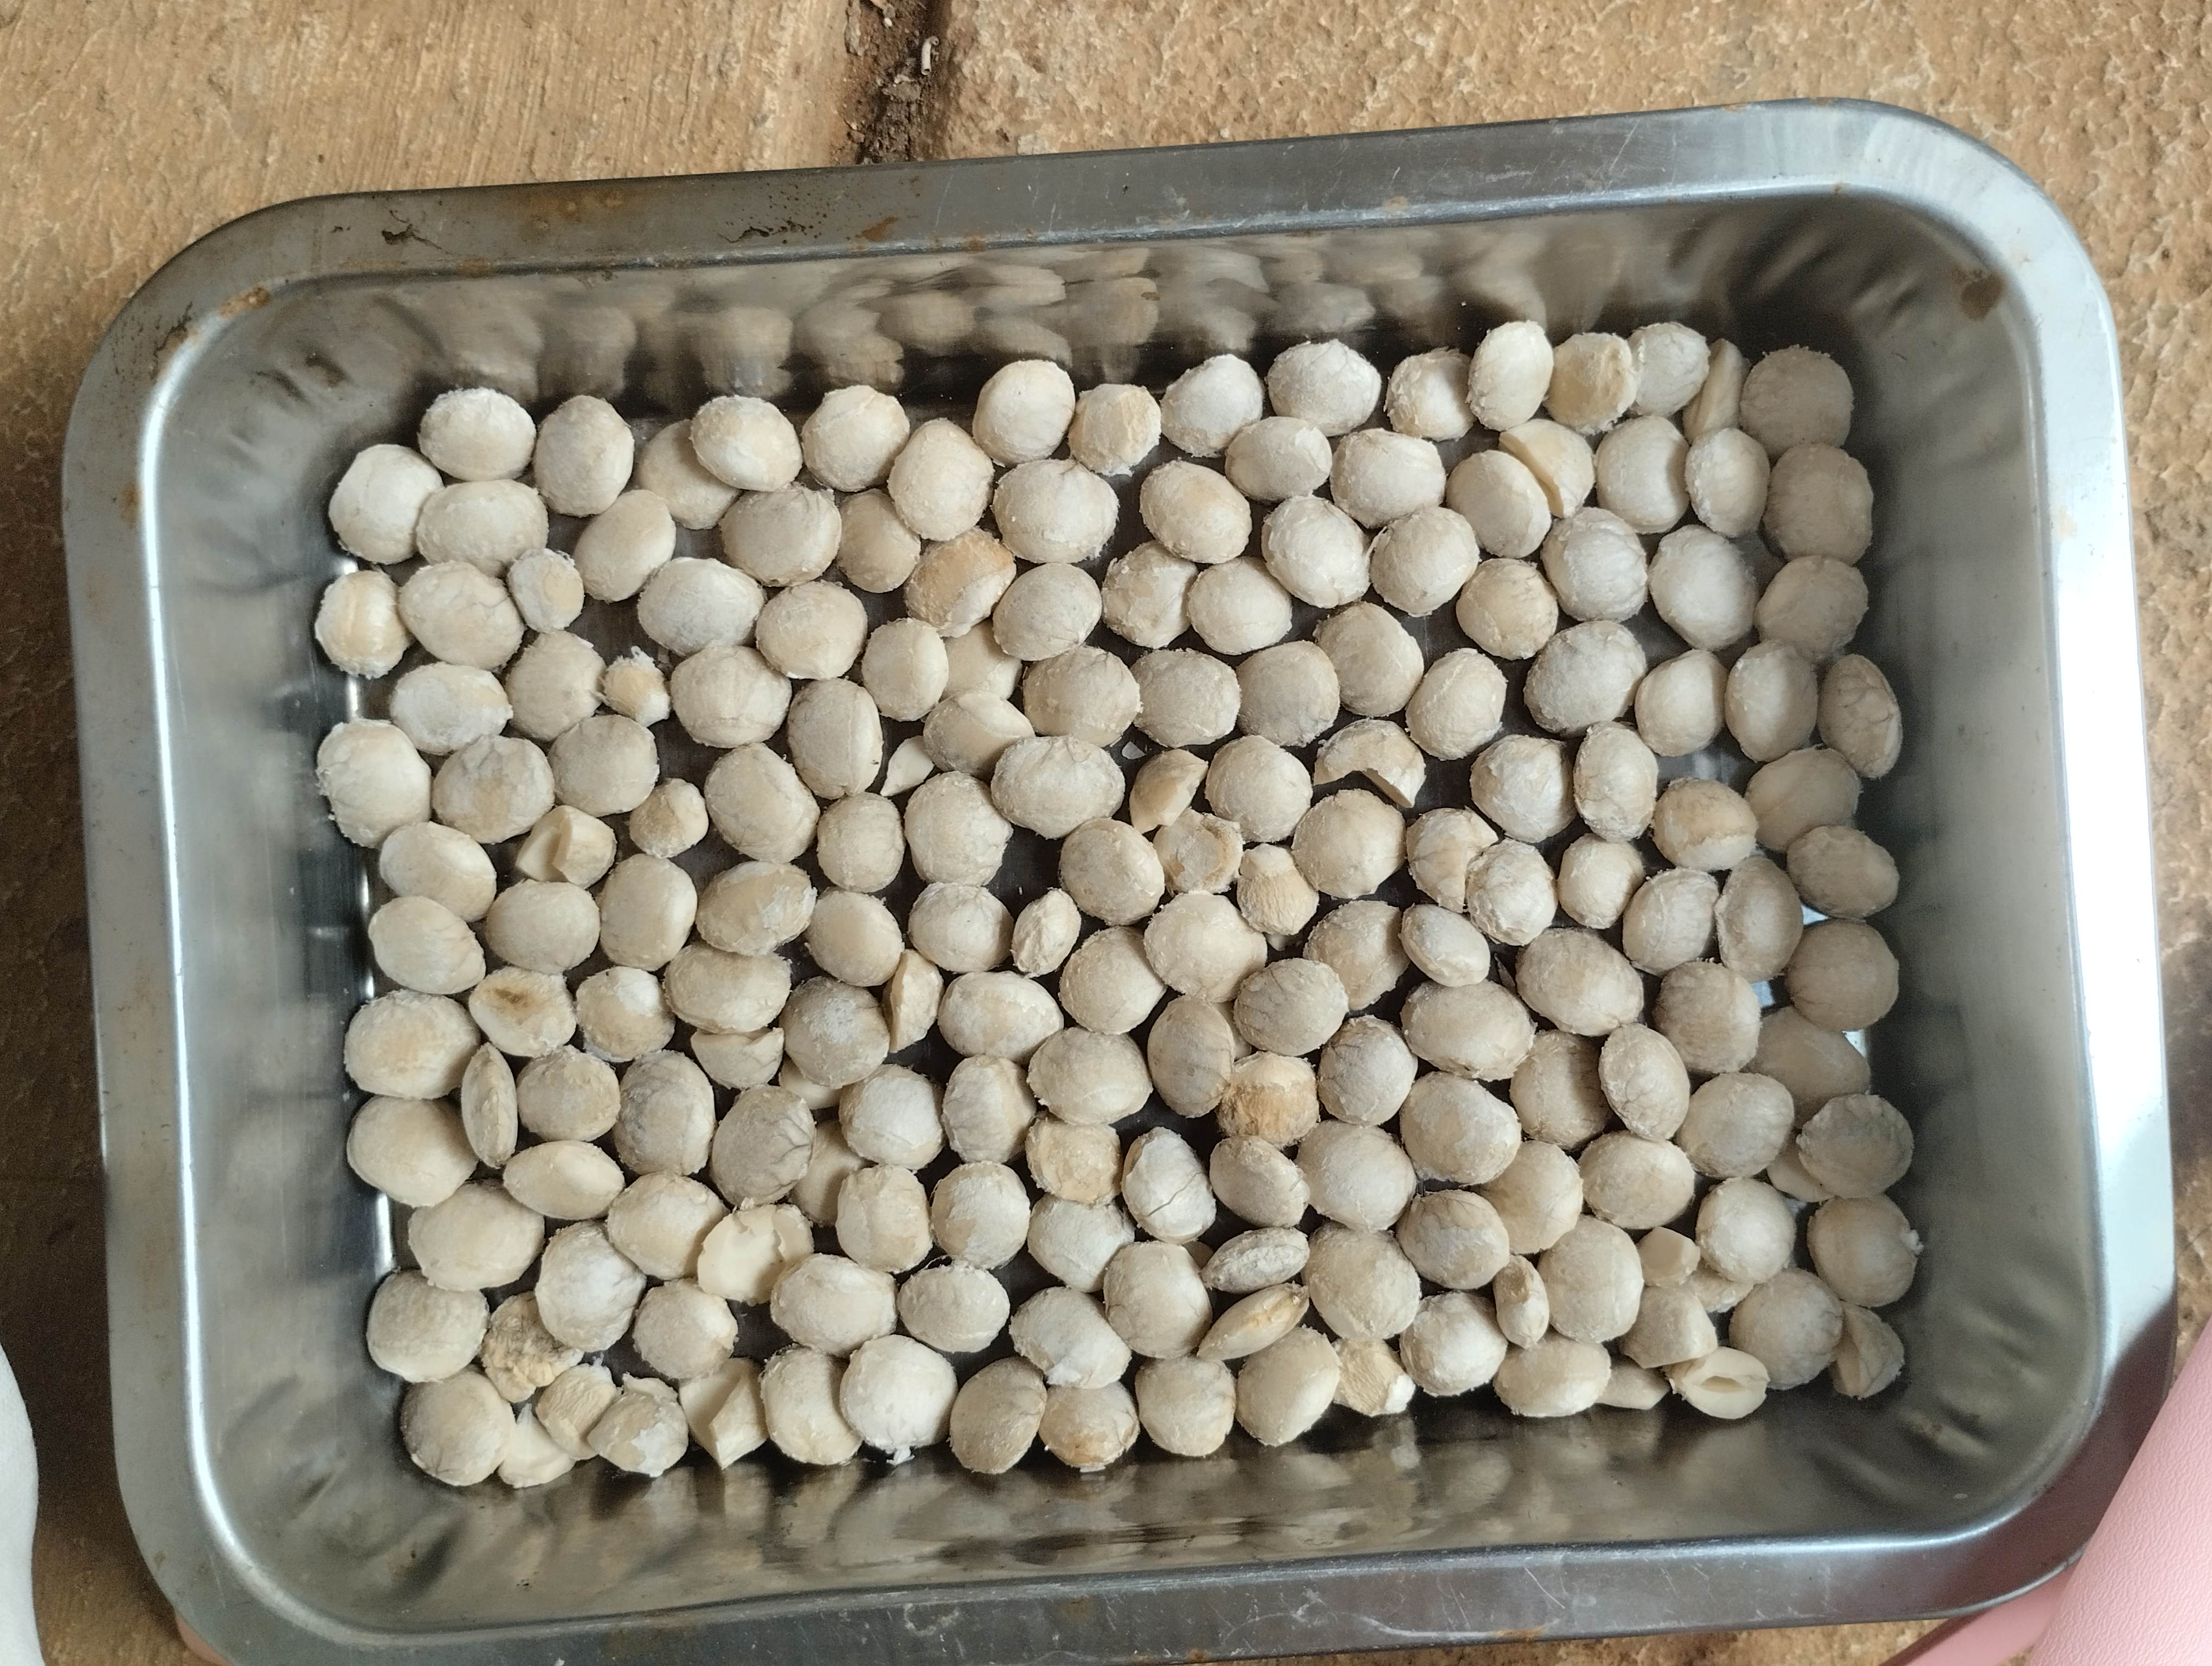
Label: bagus (good seed)